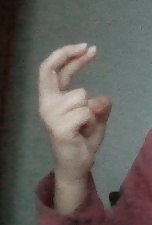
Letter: zay